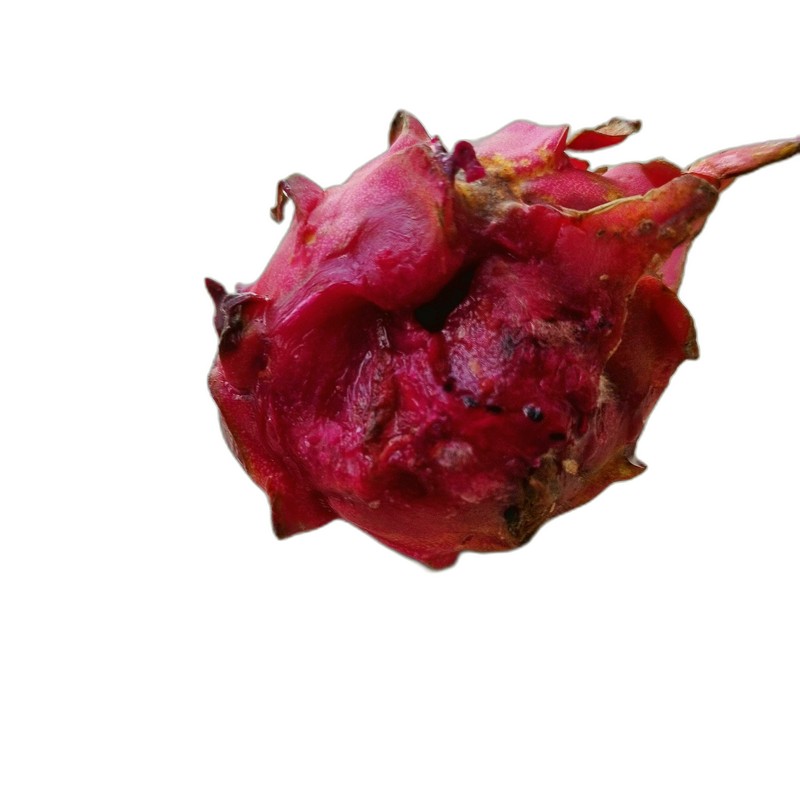
Label: Defect Dragon Fruit